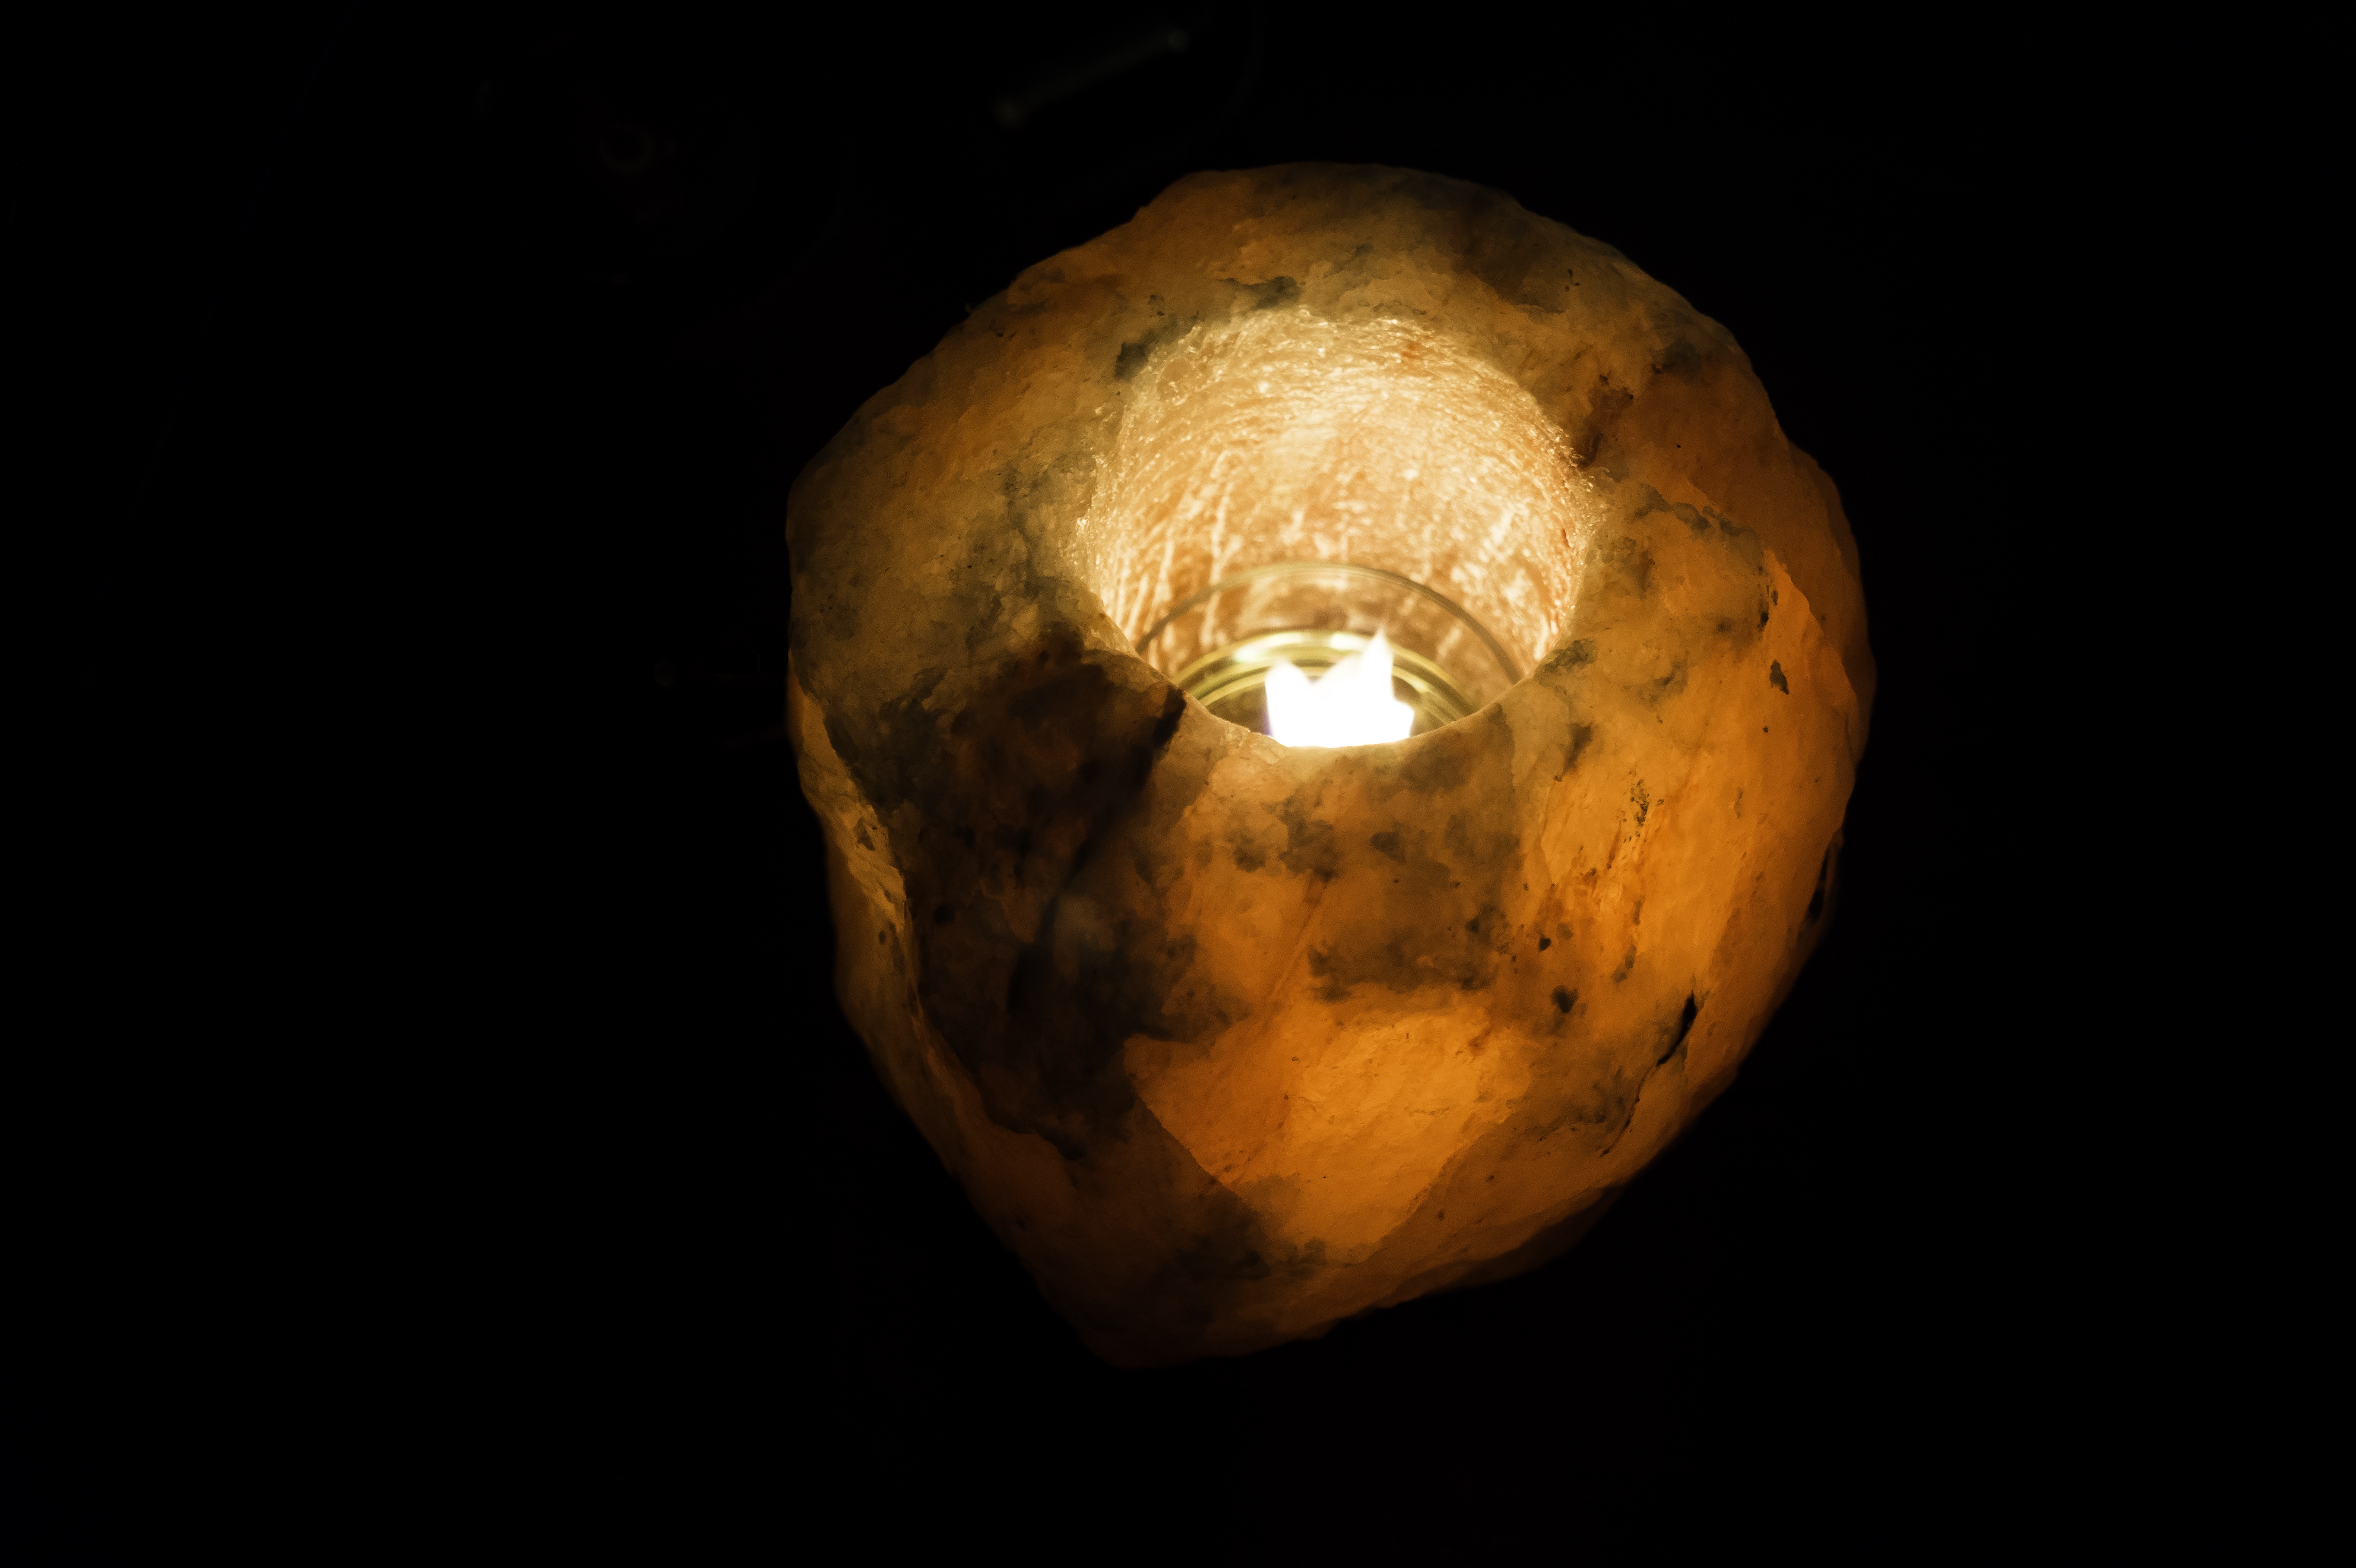
nature, light, reflection, peaceful, peace, calm, salt, darkness, candle, lighting, zen, circle, meditation, sphere, shape, himalayan, macro photography, astronomical object, still life photography, incandescent light bulb